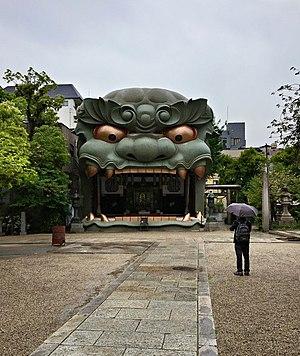
Le Namba Yasaka-jinja est un sanctuaire shinto dans l'arrondissement Naniwa-ku d'Osaka.